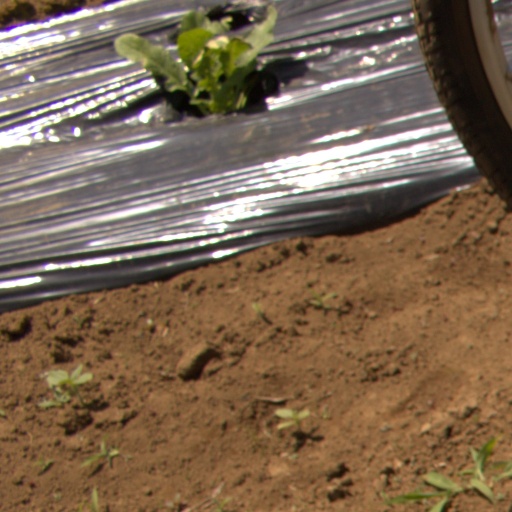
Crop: Jerusalem artichoke